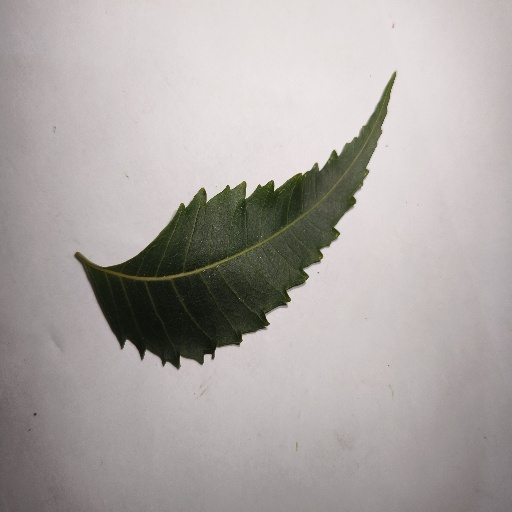
Species: Neem
Leaf condition: Healthy Leaf